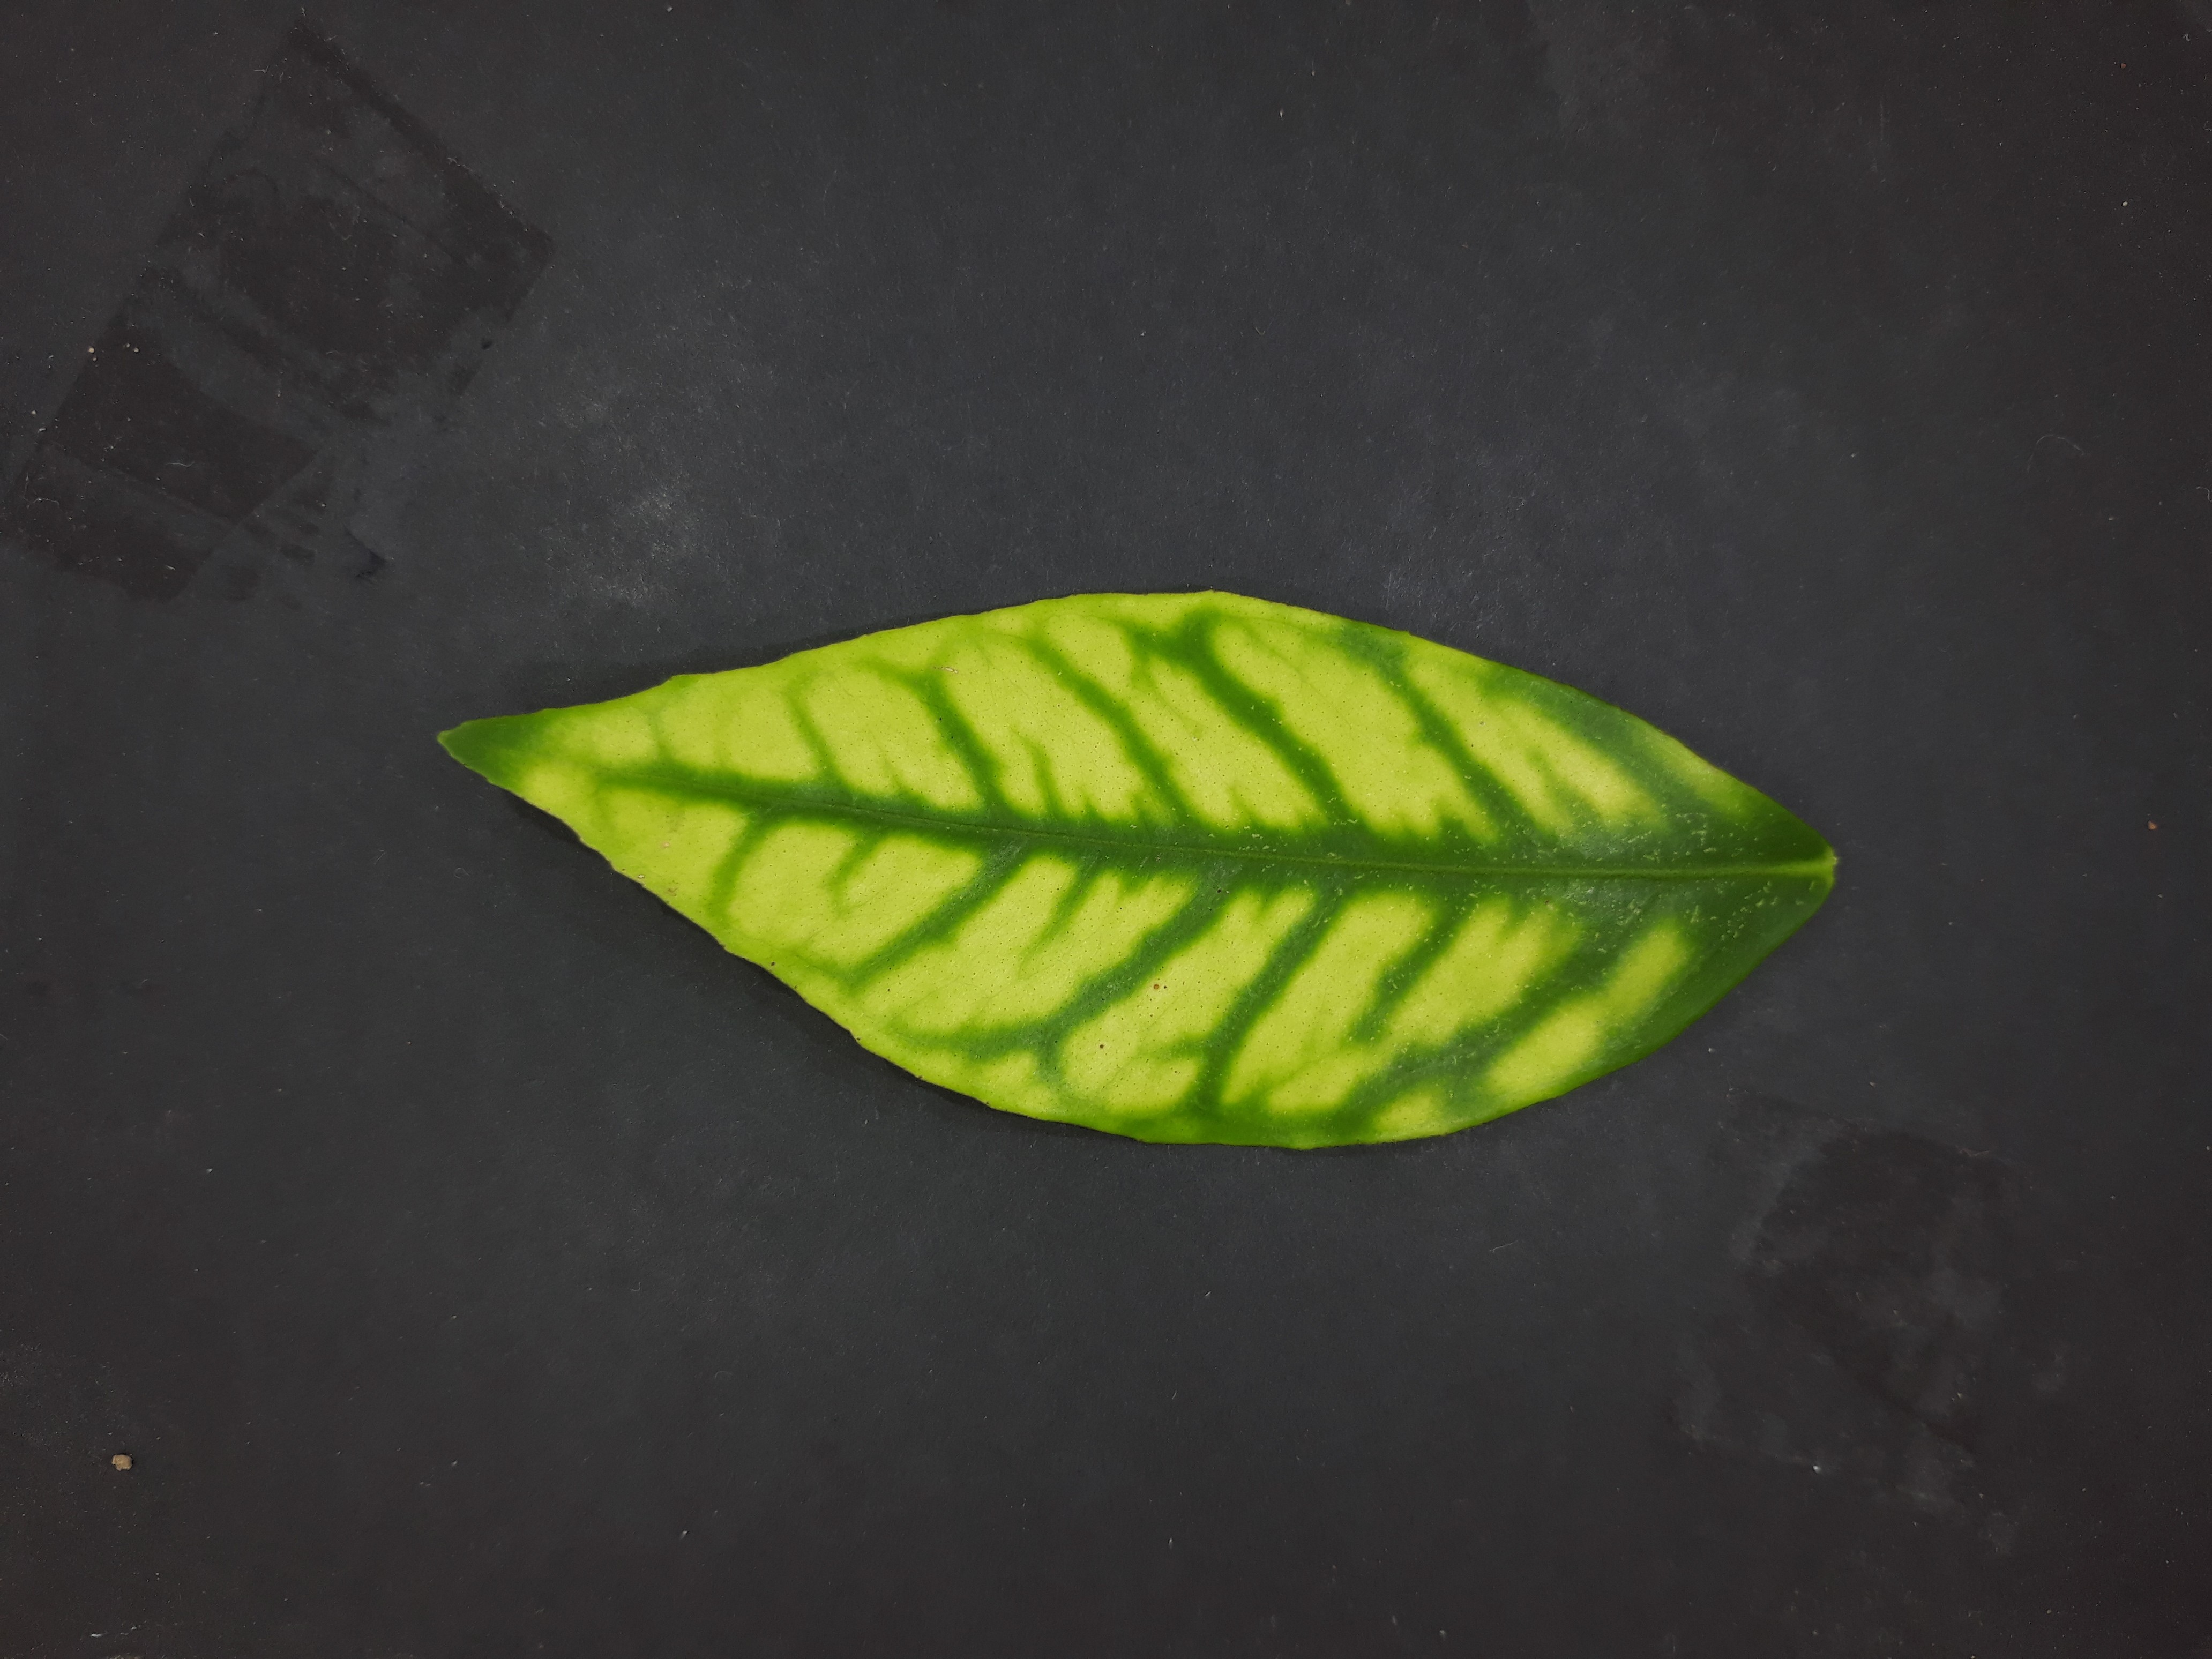
Label: Zinc deficiency (Zn)